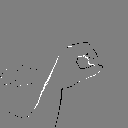
ASL letter: o